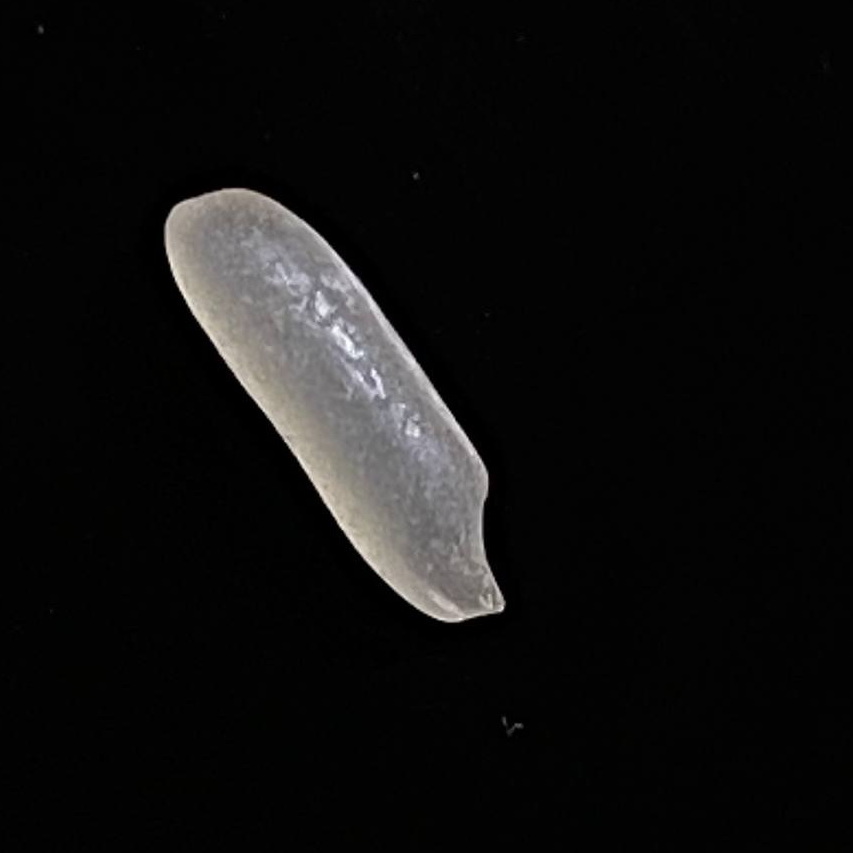
Rice variety: BR28